Architectural mythology

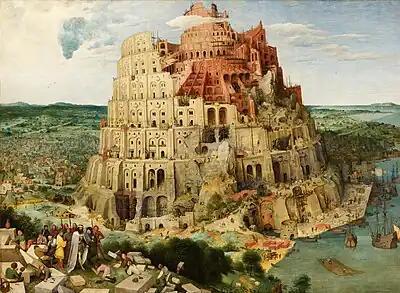
"The Tower of Babel" by Pieter Bruegel the Elder (1563)

Architectural mythology means the symbolism in real-world architecture, as well as the architecture described in mythological stories. In addition to language, a myth could be represented by a painting, a sculpture, or a building. It is about the overall story of an architectural work, often revealed through art.Mythology and symbolism has been a channel for architects to inject a deeper meaning for an indissoluble amount of time. The power of ancient myths and symbols is controlled to create a bridge between the past and the future. Mythology in architecture is a deliberate strategy, they try to design something timeless and universally relatable. The value of a built environment, therefore, is a conglomerate of its actual physical existence and the historical memories and myths people attach to it, bring to it, and project on it.